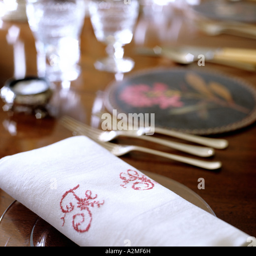
embroidered napkin on a plate at a place setting